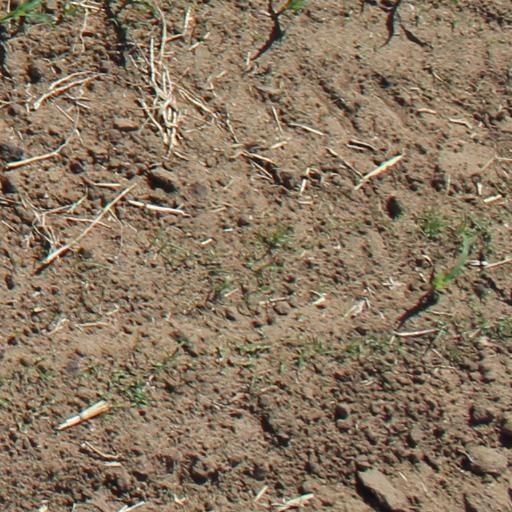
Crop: maize; corn